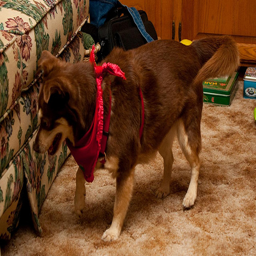
A dog playfully looking at something underneath a couch.
A very cute little dog wearing a red scarf.
The dog wearing a bandana is standing by the couch.
A dog with a bandanna interested in the couch
A small brown and white dog with a red harness and bandanna standing next to a floral couch in a carpeted room.